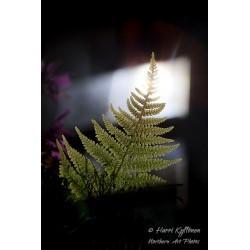
fern at the window - poster